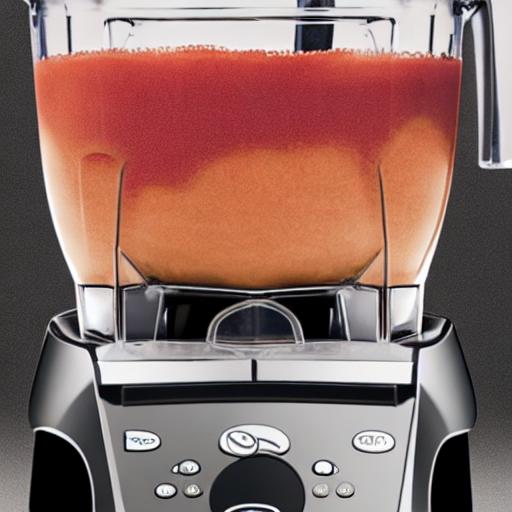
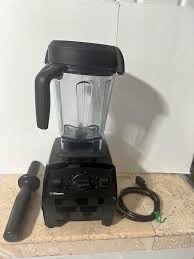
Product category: items_blender
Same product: no